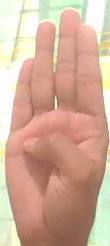
ASL sign: B